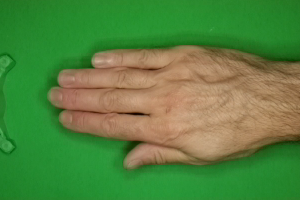
Label: paper